Semiramis

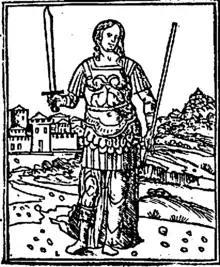
Semiramis, a legendary figure based on the life of Shammuramat, depicted as an armed Amazon in an eighteenth-century Italian illustration

Semiramis ("Šammīrām", "Šamiram", , "Samīrāmīs") was the legendary Lydian-Babylonian wife of Onnes and of Ninus, who succeeded the latter on the throne of Assyria, according to Movses Khorenatsi. Legends narrated by Diodorus Siculus, who drew primarily from the works of Ctesias of Cnidus, describe her and her relationships to Onnes and King Ninus.